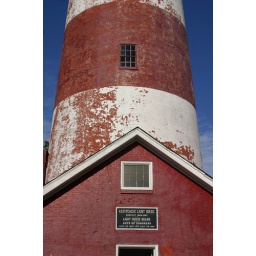
Assateague Lighstations's massive and colorful tower on a Saturday afternoon in Decemember